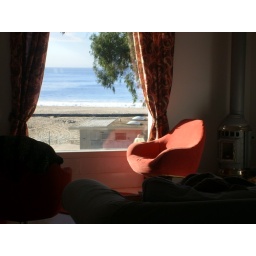
view from the beach house in Santa Cruz